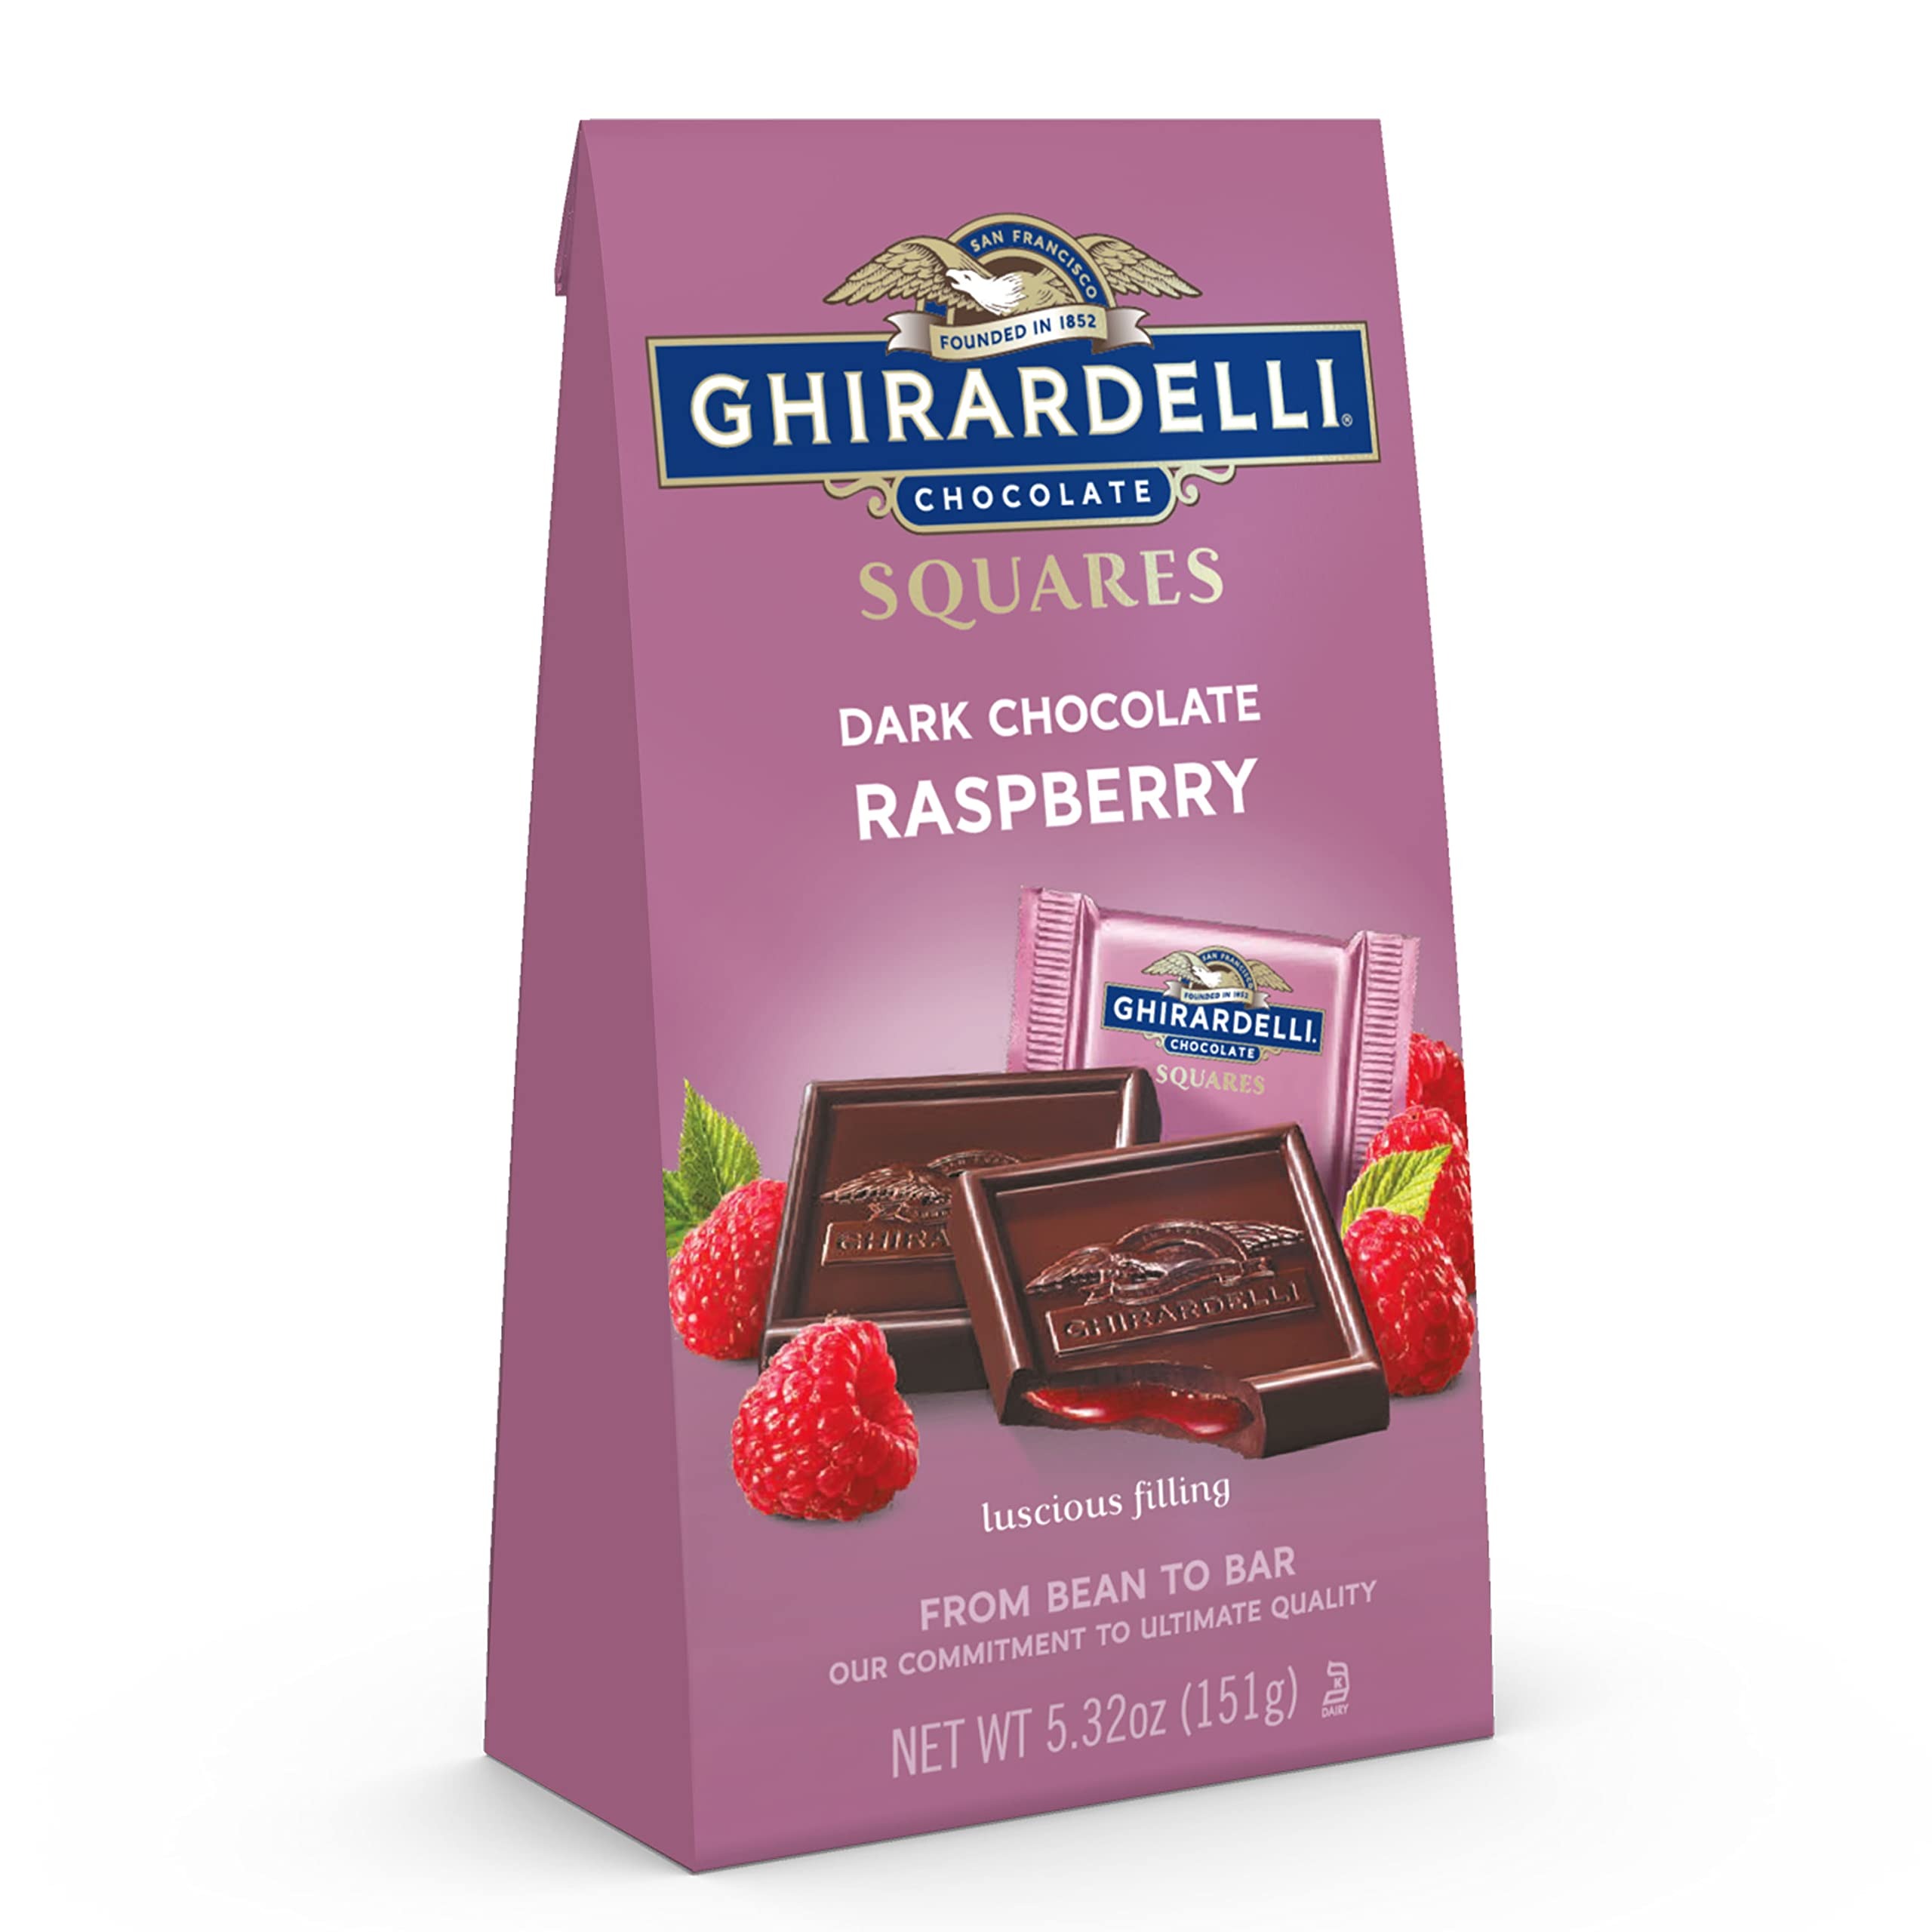
Item Name: GHIRARDELLI Dark Chocolate Raspberry Squares, 5.32 Oz Bag (Pack of 6)
Bullet Point 1: Six (6) 5.32 oz bag of GHIRARDELLI Dark Chocolate Raspberry squares
Bullet Point 2: Luscious, sweet and tart raspberry filling surrounded by slow-melting dark chocolate
Bullet Point 3: GHIRARDELLI SQUARES are perfect for gifting and personal enjoyment
Bullet Point 4: Individually wrapped candy squares are a perfectly sized indulgent treat
Bullet Point 5: Kosher dark chocolate raspberry squares crafted with care using high quality ingredients
Bullet Point 6: This GHIRARDELLI product is certified kosher
Value: 31.92
Unit: Ounce

Price: 23.73